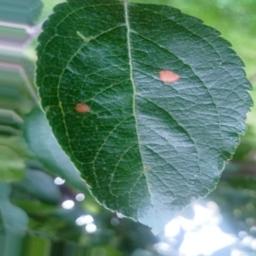
Label: Alternaria